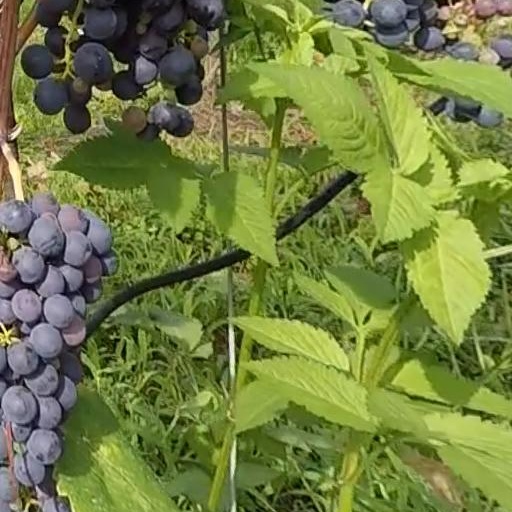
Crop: grape